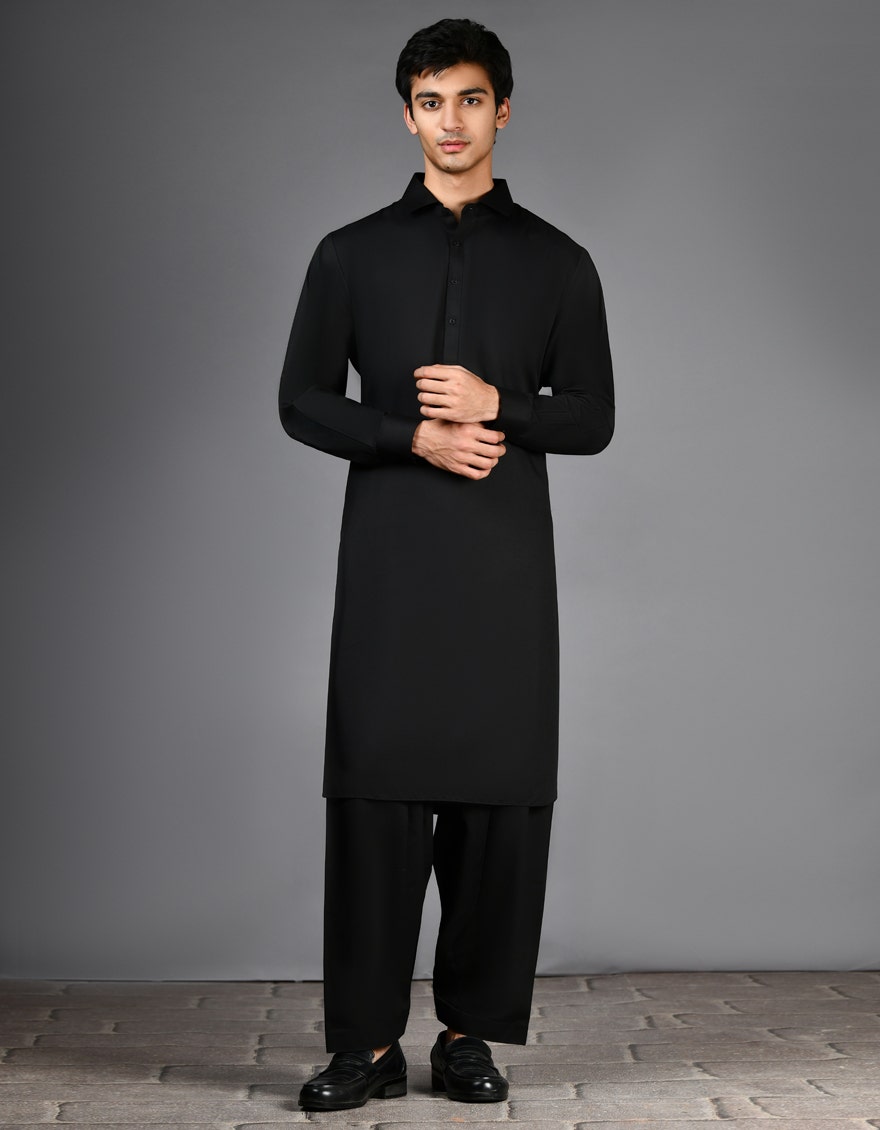
black kurta pajamas